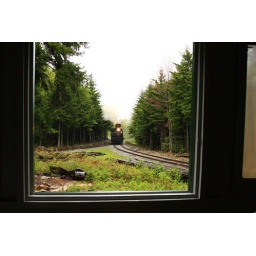
Shay 5 framed by the window of our car